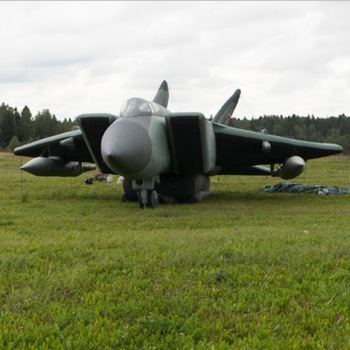
Vehicle type: Planes